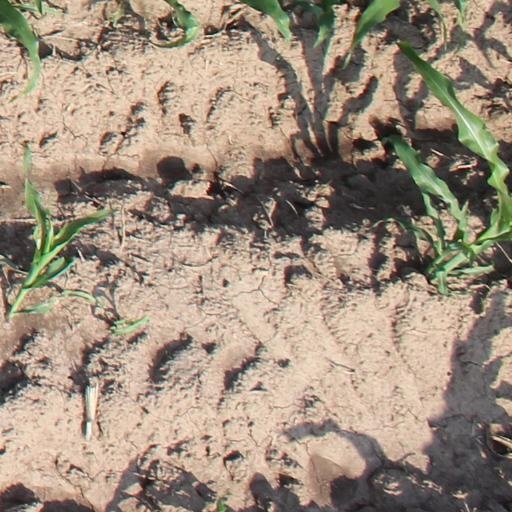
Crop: maize; corn